Divine Council

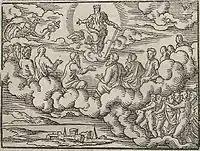
Council of gods before the Deluge. Engraving by Virgil Solis for Ovid's Metamorphoses Book I, 162–208. Fol. 4v, image 7.

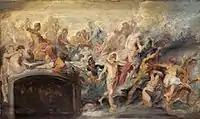
The Council of Gods (Sketch for the Medici Cycle) No.14, Peter Paul Rubens (1577–1640), Alte Pinakothek

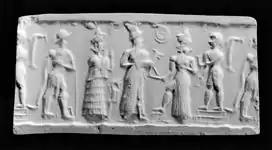
This seal depicts a favorite scene of the Old Babylonian period in which a worshiper stands among a number of gods. The worshiper, in a long robe and cap, offers an animal to the sun-god Shamash, who rests one foot on a stool and holds the saw of justice in his outstretched hand. The sun disk, nestled in a crescent, floats between the two. The goddess Lama stands with her hands raised in supplication. Behind her, a male figure in a kilt holds a curving weapon at his side, and another figure behind Shamash holds the bucket and "sprinkler" associated with fertility.

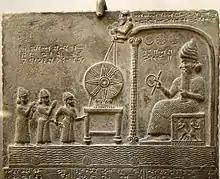
A meeting of gods on the Tablet of Shamash, British Library room 55. Found in Sippar (Tell Abu Habbah), in Ancient Babylonia ; it dates from the 9th century BC and shows the sun god Shamash on the throne, in front of the Babylonian king Nabu-apla-iddina (888–855 BC) between two interceding deities. The text tells how the king made a new cultic statue for the god and gave privileges to his temple.

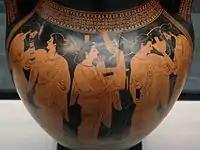
Divine council in Olympus: Hermes with his mother Maia, Apollo playing kithara, Dionysos and a maenad. Side B of an Attic red-figure belly-amphora, ca. 500 BC.

A Divine Council is an assembly of a number of deities over which a higher-level one presides.